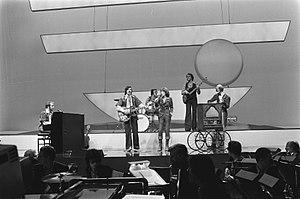
Peter, Sue et Marc est un groupe de musiciens suisse, formé en 1968 et originaire de Berne. Ses membres sont Peter Reber, Sue Schell, et Marc Dietrich.